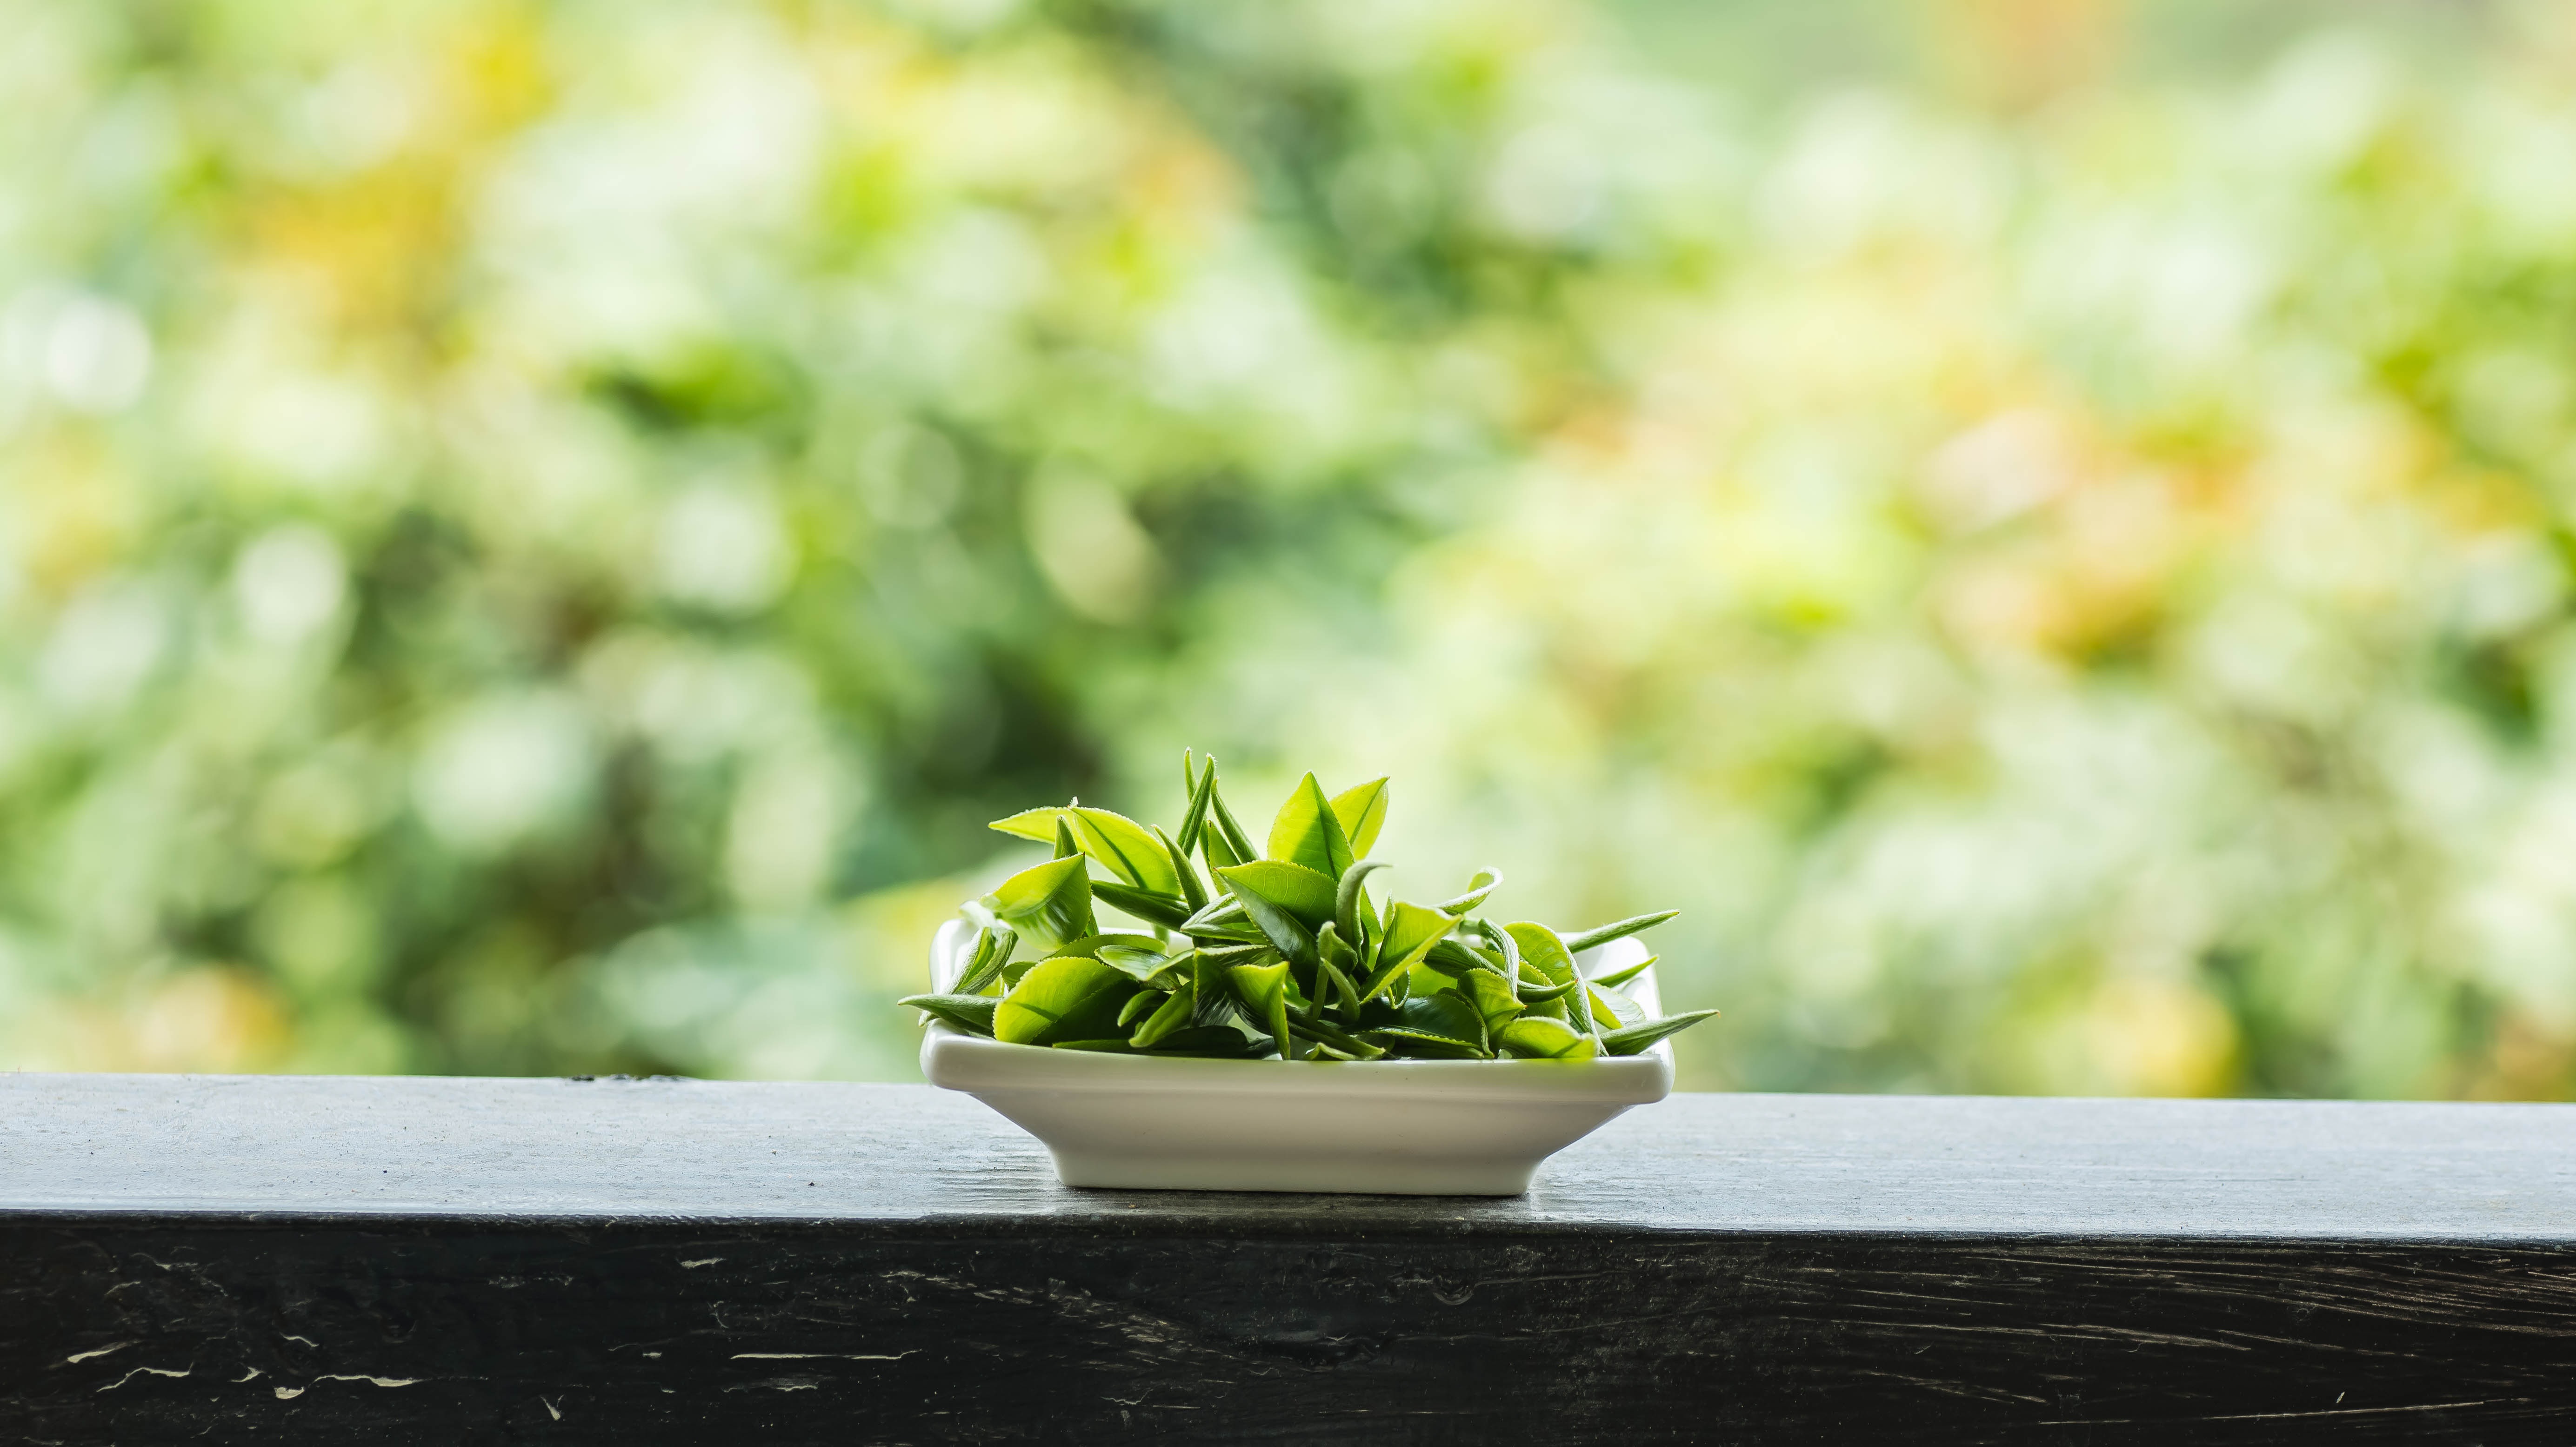
grass, plant, lawn, leaf, flower, food, spring, green, produce, alpine, botany, yellow, flora, macro photography, flowering plant, tea garden